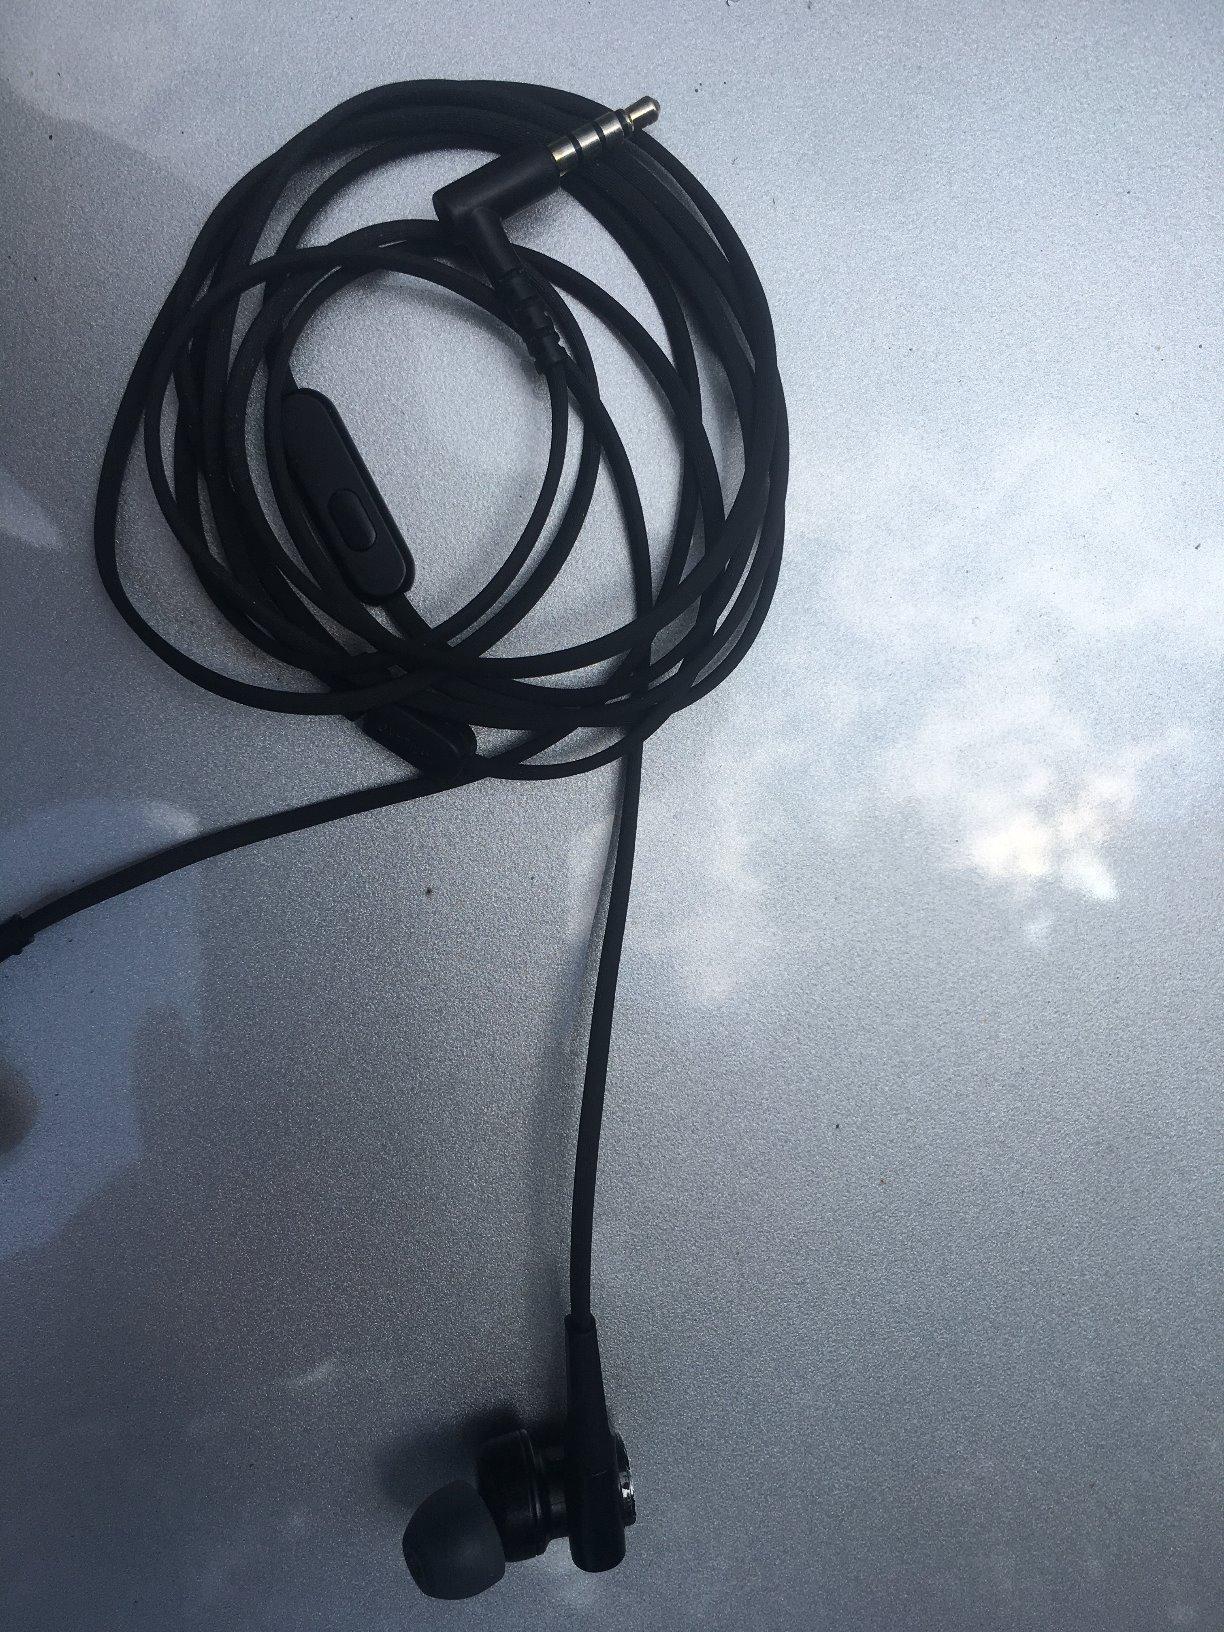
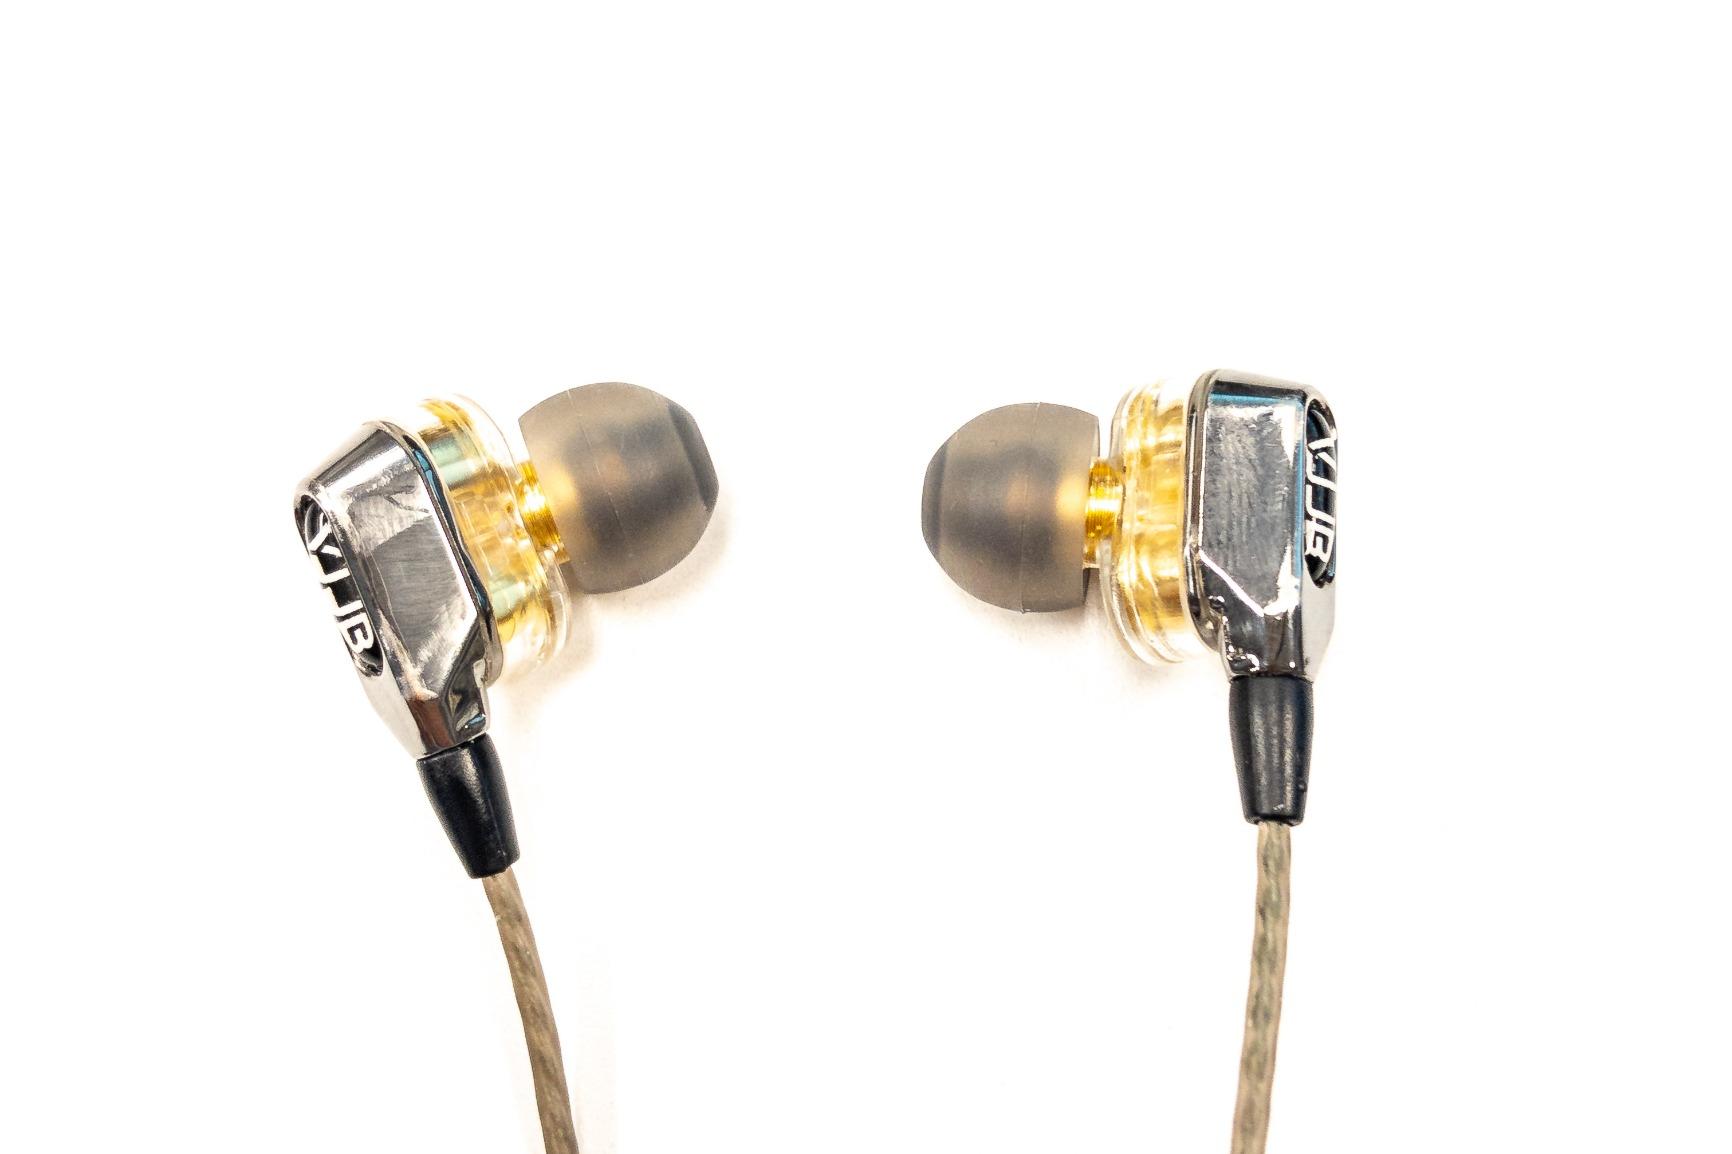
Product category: headphones
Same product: no